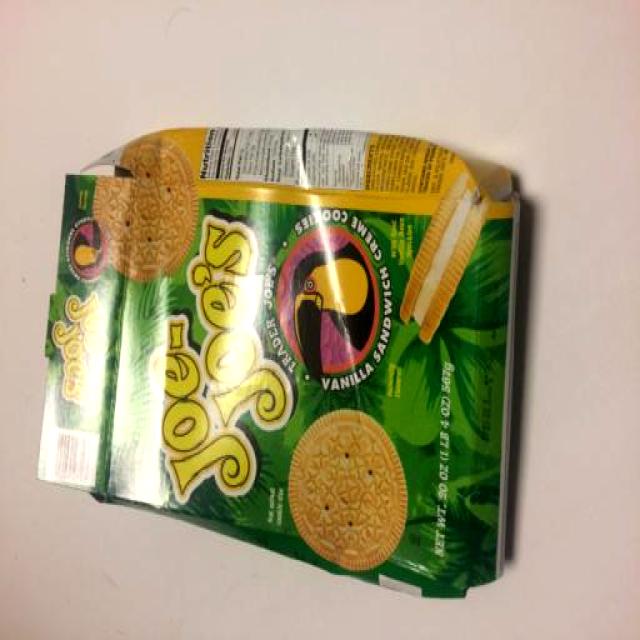
Label: Paper